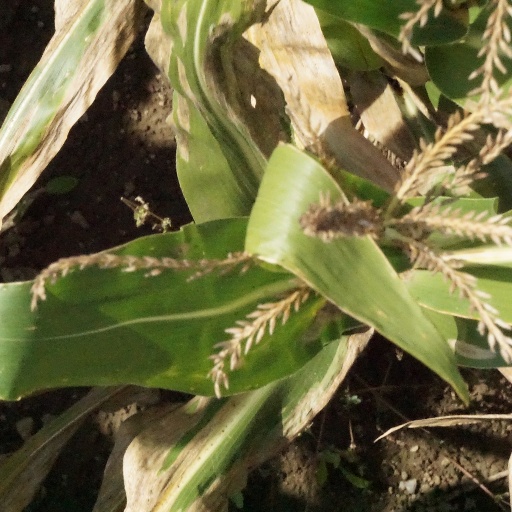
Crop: maize; corn